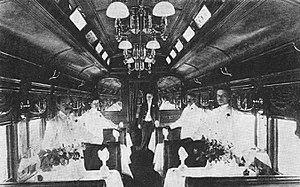
Le Royal Blue est un train appartenant à Baltimore and Ohio Railroad, le train phare de passagers entre New York et Washington DC aux États-Unis à partir de 1890. L'entreprise B&O de Baltimore a également utilisé le nom entre 1890 et 1917 pour l'amélioration du service de passagers entre New York et Washington qui a été lancée dans les années 1890, collectivement surnommée le Royal Blue Line. Utilisant des variantes telles que le Royal Limited et Royal Special pour les trains Royal Blue individuels, B&O a exploité le service en partenariat avec la Reading Railroad et The Central Railroad of New Jersey. Les principales illes intermédiaires desservies étaient Philadelphie, Wilmington et Baltimore. Plus tard, comme l'Europe chancela en raison du carnage de la première Guerre mondiale et que les connotations de la royauté européenne étaient tombés en disgrâce, B&O a discrètement omis la Royal Blue Line de son service de passagers de New York et le Royal Blue a disparu de la programmation de B&O.